Raghunathpura

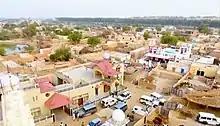

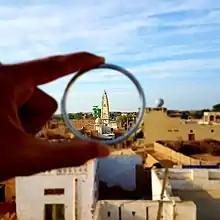
Raghunathpura, Rajasthan (2018)

Raghunathpura is a village in Sri Ganganagar district of Rajasthan.It is situated on the right bank of Anupgarh branch that is largest and fastest branch of Indira gandhi Nahar pariyojna (IGNP) This is largest irrigation system of Rajasthan. It is a major village in the district. It is divided into two suburbs, Raghunathpura and Raghunathpura Aabadi. It is an Historical village located some 41 km south- west of Suratgarh and around 103 km off to Sriganganagar. Kalyankot is the nearest railway station of Raghunathpura. It is 28 km off National Highway NH-62 and 399 km from the state capital, Jaipur. Raghunthpura is located on the link road of Sri vijaynagar to Rajiyasar. In Raghunathpura 11 ward zones are situated. In Raghunthapura there are so many spiritual places are situated. Old Hanuman ji temple, Thakur ji Maharaj temple, Gusai ji Maharaj temple, Bhabhuta siddh temple, Hariram baba temple and Ramdev baba temple are very famous for pilgrims. Raghunathpura is growing up very rapidly in all sectors.In some previous year so many youths are selected in many Govt services. Like Engineer, RAS, S.O., Principal, headmaster, teacher, PTI, Constable, VDO, Patwari and so many more.